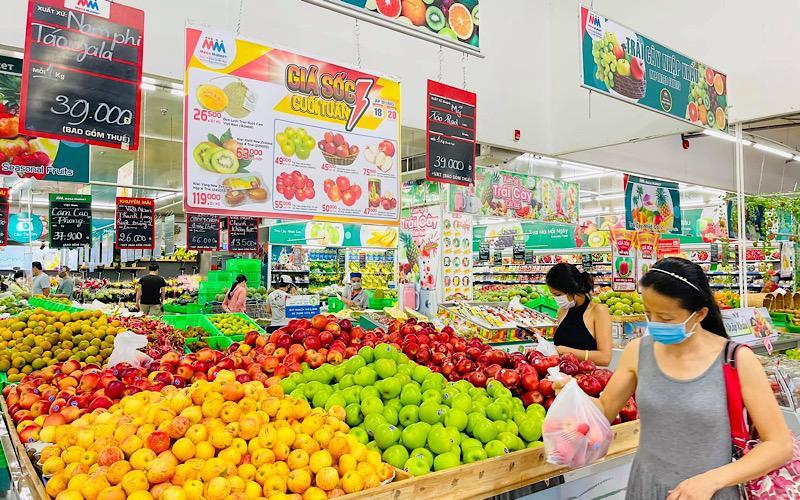
đây là hình ảnh chụp ở quầy hàng trái cây của một siêu thị